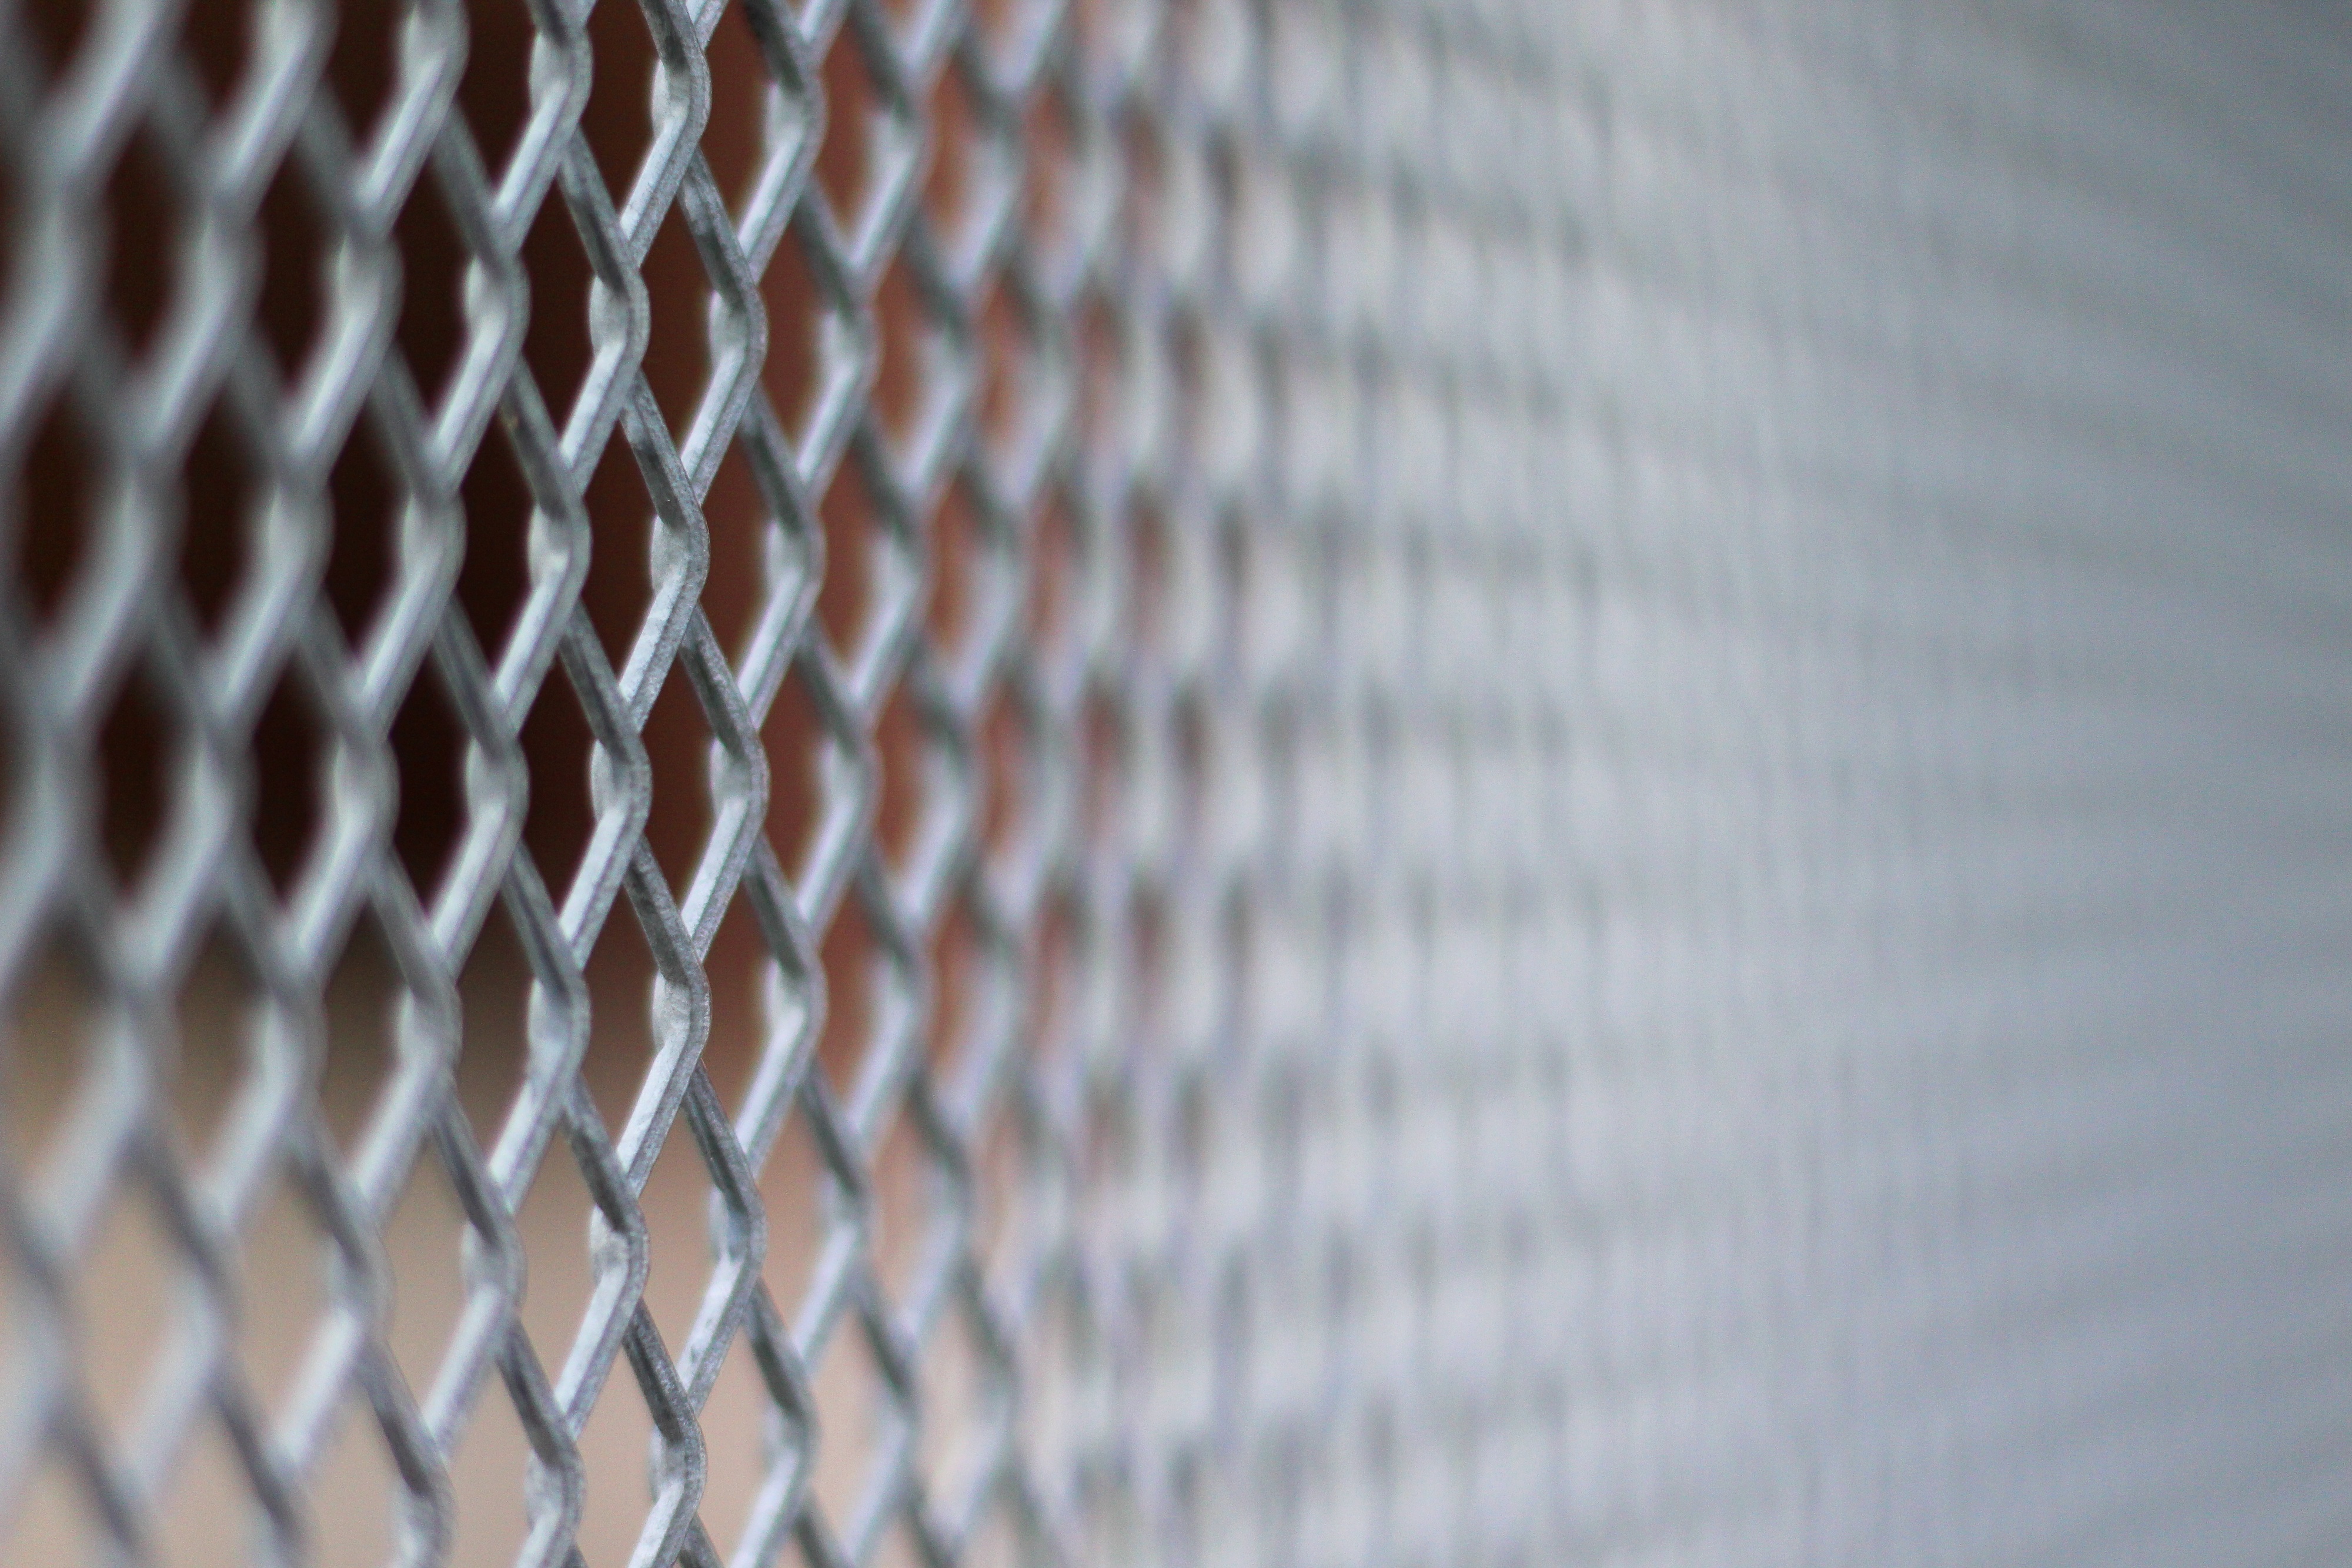
wing, wood, wall, ceiling, pattern, line, curtain, material, interior design, close up, textile, design, window blind, window covering, window treatment